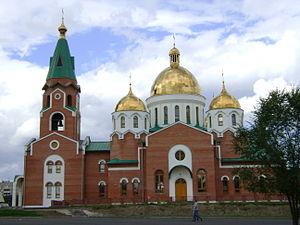
Cet article recense les cathédrales du Kazakhstan.
Öskemen est une ville de l'est de la République du Kazakhstan et la capitale de l'oblys du Kazakhstan-Oriental. Sa population s'élevait à 305 794 habitants en 2012.